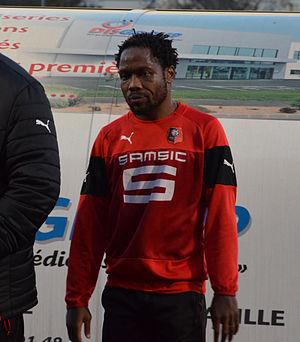
Photographie prise avant la rencontre de CFA2 opposant l'US Granville à la réserve du Stade rennais. Ici, Jean II Makoun.